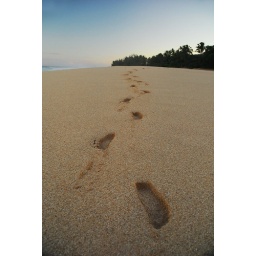
The beauty of being the first person on the beach in the morning, is you're the first to lay down fresh footprints.